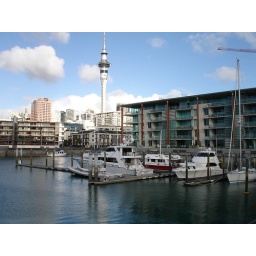
Auckland harbour area, sky tower in background!